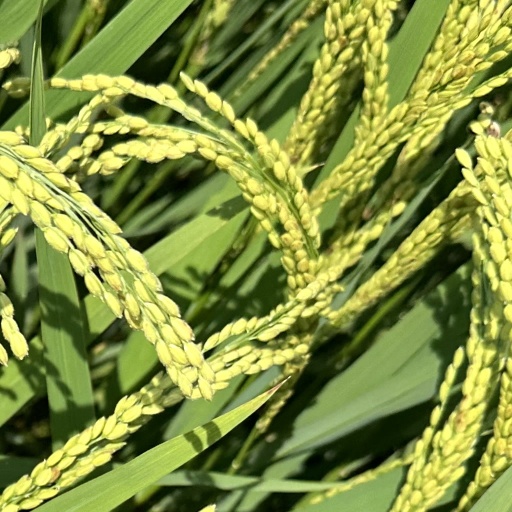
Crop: rice